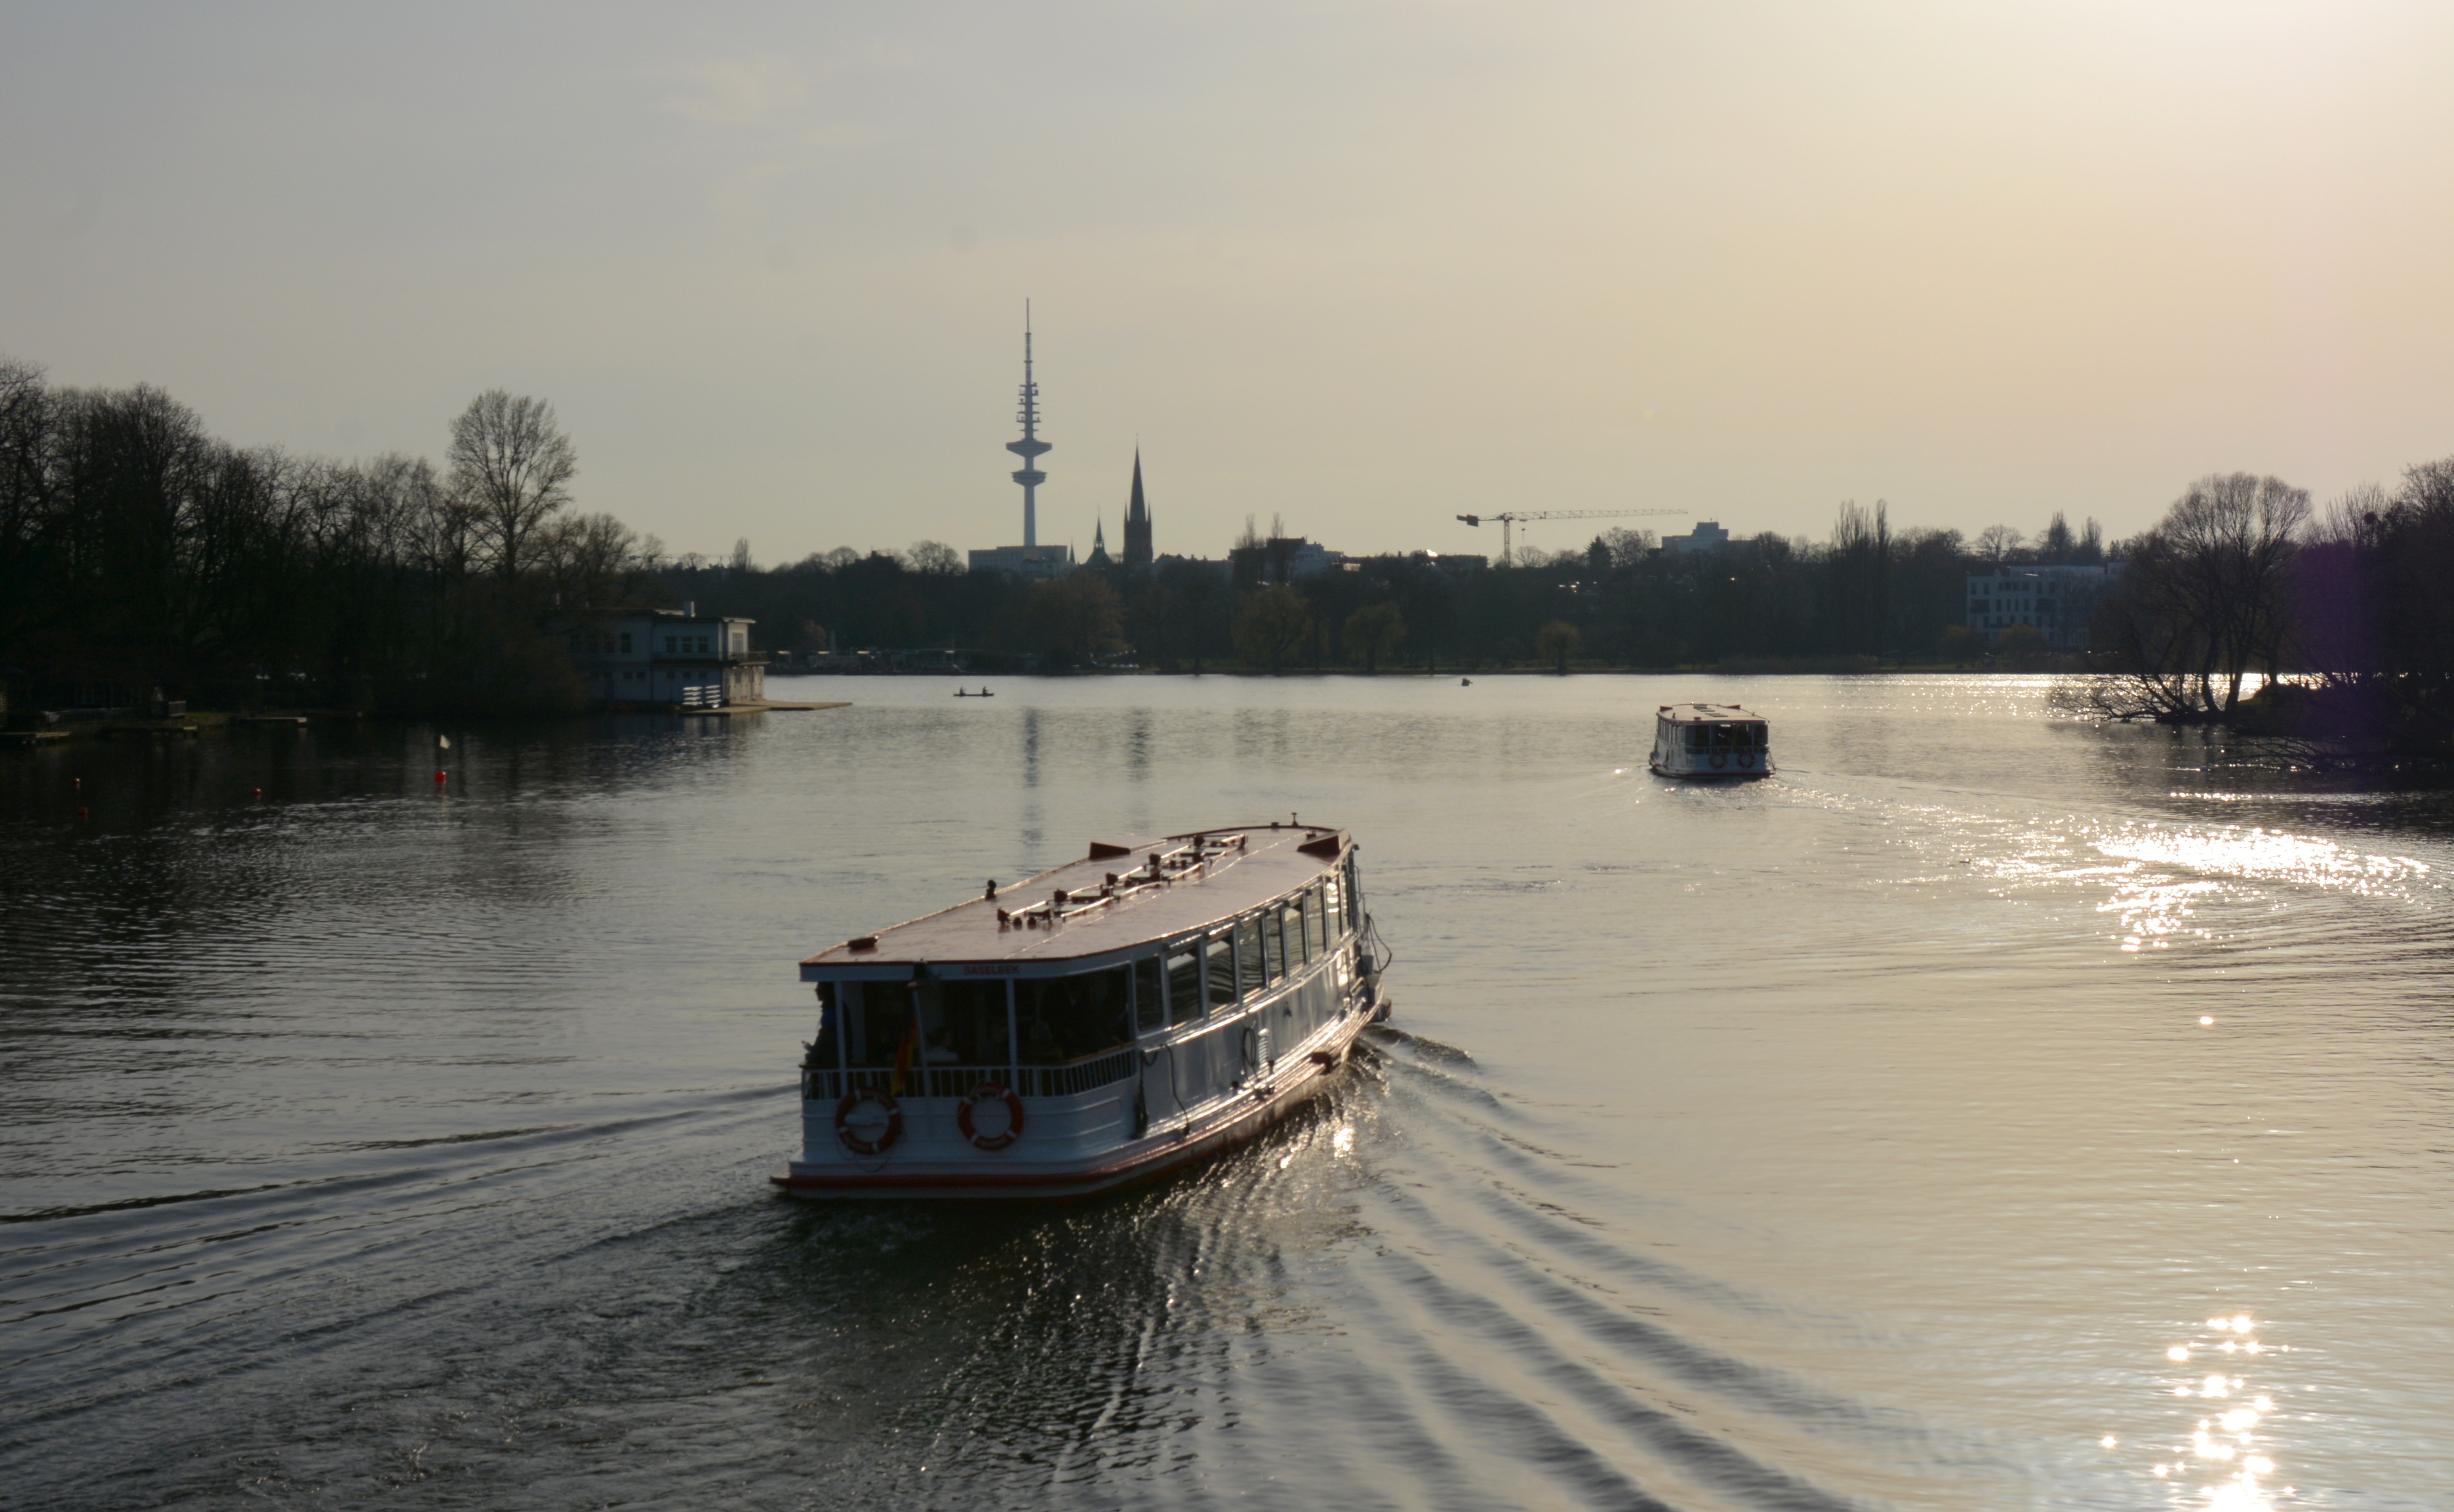
sea, water, boat, morning, lake, river, canal, boot, reflection, vehicle, waterway, body of water, ferry, boating, ships, channel, watercraft, mood, abendstimmung, hamburg, alster, alster steamer